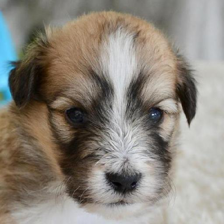
Label: animals